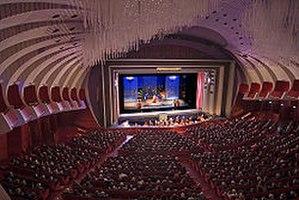
Le Teatro Regio de Turin compte parmi les plus prestigieuses scènes d'opéra d'Italie. Il est situé sur la grande place Castello de Turin.